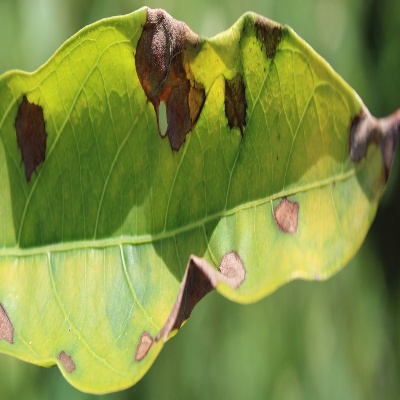
Crop: Cassava
Condition: bacterial blight